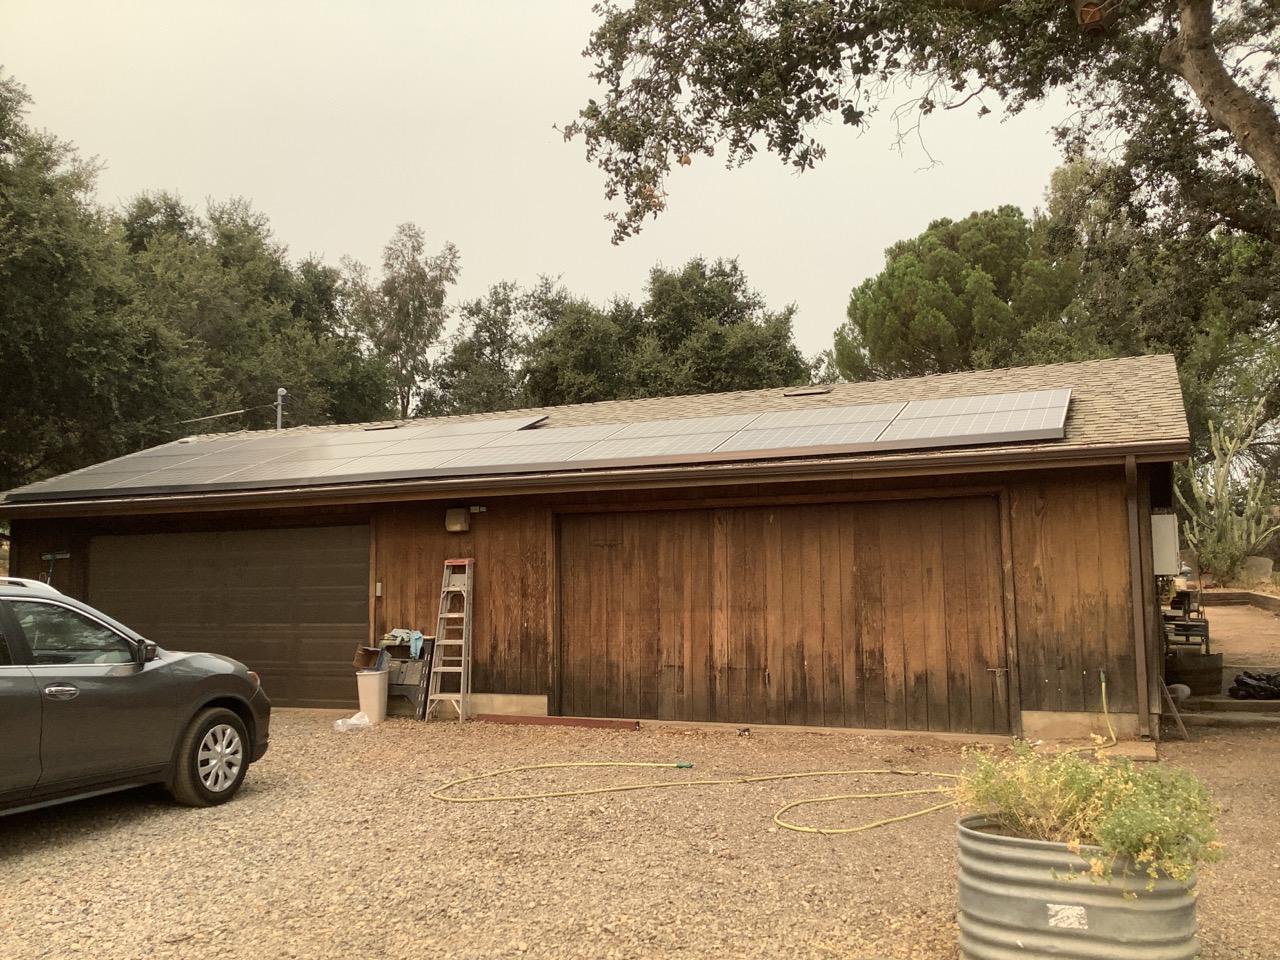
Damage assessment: no_damage